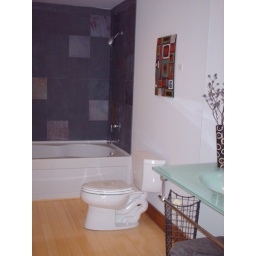
This was the bathroom in the model floor plan of one of the downtown lofts. The floor plan was beautiful.